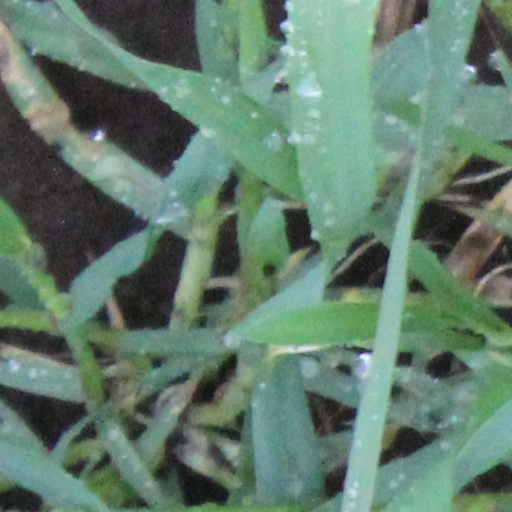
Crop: wheat